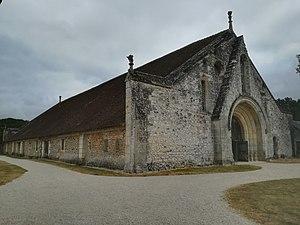
Grange de Meslay se déployant dans toute sa longueur (60m), avec son toit de tuiles. Largeur de 25m, hauteur de 17m.
La ferme de Meslay est un monument historique, situé sur la commune de Parçay-Meslay dans l'Indre-et-Loire, dont la construction a été menée vers 1220 sous la direction de l'abbé Hugues de Rochecorbon et qui était une dépendance de l'abbaye de Marmoutier. Elle est aussi connue, par dérivation, sous le nom de Grange de Meslay, puisque la ferme a été conçue pour contenir et protéger une grange d'importance gérée par une communauté monastique, laquelle grange subsiste de nos jours dans la cour intérieure de la ferme fortifiée.